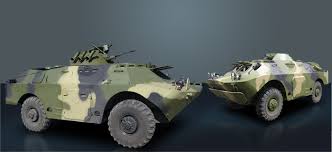
Label: BTR